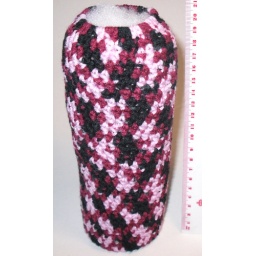
"Pot-Pot" No#1 - in black / pink (scale)